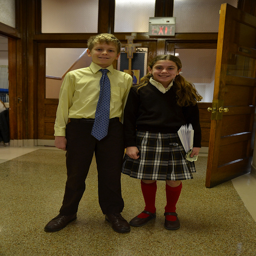
A couple of kids standing next to each other in front of a door.
Two children in dress clothes smiling for a photo.
A boy and a girl are dressed up standing next to each other.
A girl and boy pose together for a picture.
A girl and boy are dressed in school uniforms.